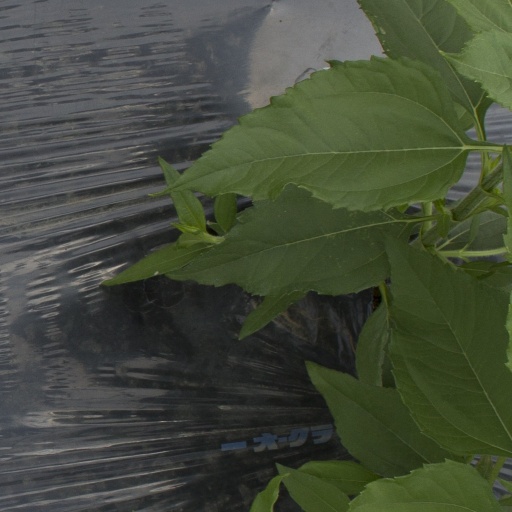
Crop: Jerusalem artichoke